Park Grill

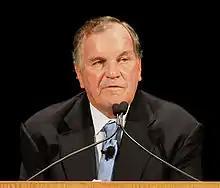
Many investors are linked to Chicago Mayor Richard M. Daley.

O'Malley obtained commitments from over 80 prospective Park Grill investors, including some of Mayor Daley's friends and neighbors. Each share of the restaurant cost investors $200,000. Among the investors are Daley's friend Fred Barbara, a nephew of the late Chicago Alderman Fred Roti. Barbara has ties to the Hired Truck Program scandal and the blue bag recycling controversy. Other investors include relatives of Daley's political adviser Timothy Degnan, two neighbors of the mayor, Ray Chin, an O'Hare Airport contractor, and Rick Simon, a controversial figure who runs a janitorial business and sits on the board of the Chicago Convention and Tourism Bureau. Also among the investors was Daley's cousin Theresa E. Mintle, then the Chicago Transit Authority's director of governmental affairs and former congressman Morgan F. Murphy, who has had business dealings with convicted labor union official John Serpico. Among the vendors for Park Grill was an architectural metal company owned by the son of then Chicago Alderman Burton Natarus (42nd).